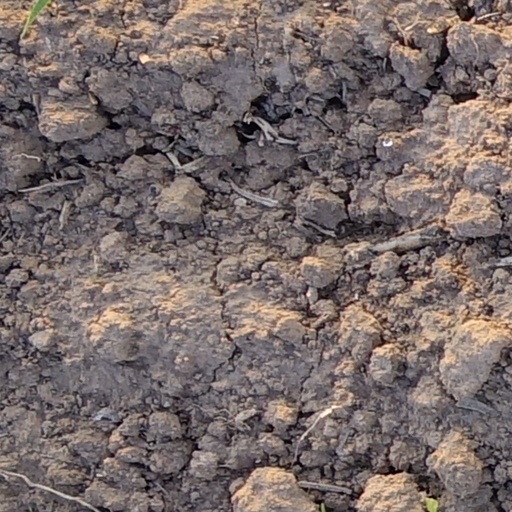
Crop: wheat